Hungarian Rhapsody (1954 film)

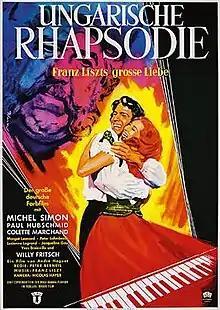

Hungarian Rhapsody is a 1954 French-German historical musical film directed by Peter Berneis and André Haguet and starring Colette Marchand, Paul Hubschmid and Michel Simon. Shooting took place at the Victorine Studios in Nice and on location in Paris and the French Riviera. A separate French-language version "At the Order of the Czar" was also made.